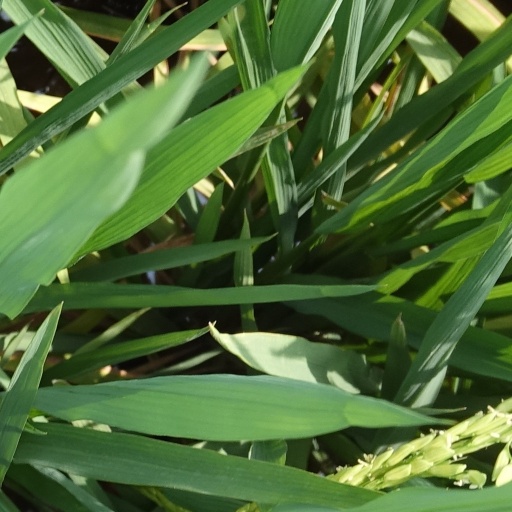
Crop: rice